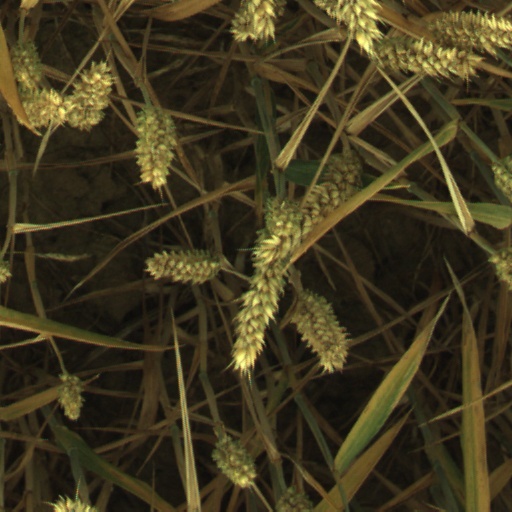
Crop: wheat